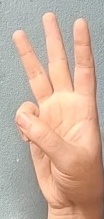
ASL sign: 6